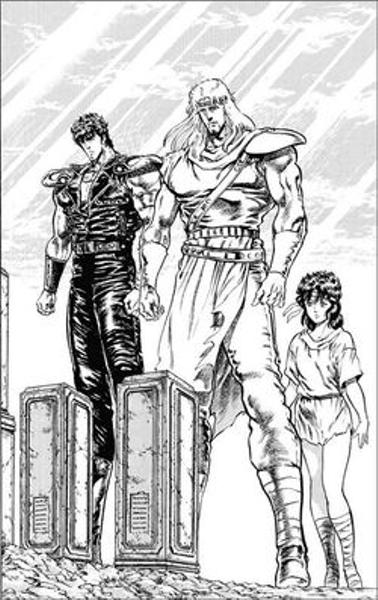
回答: 製造ライン稼働再開